Amphibious warfare ship

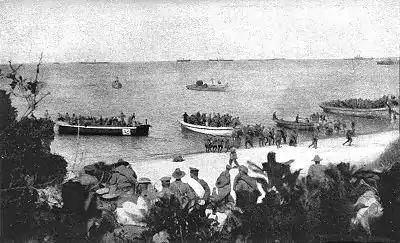
Anzac Cove amphibious landing, on April 25, 1915.

An amphibious warfare ship (or amphib) is an amphibious vehicle warship employed to land and support ground forces, such as marines, on enemy territory during an amphibious assault.